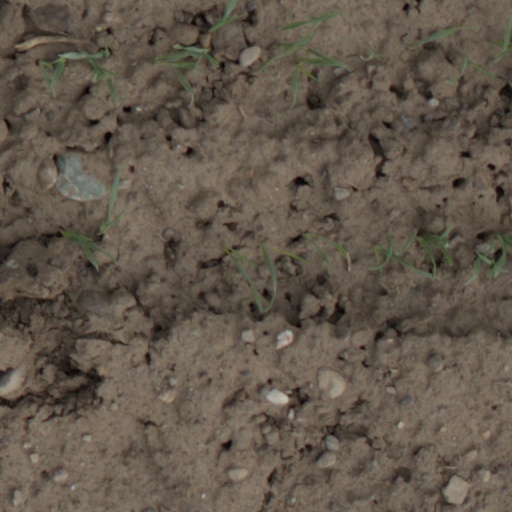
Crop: wheat